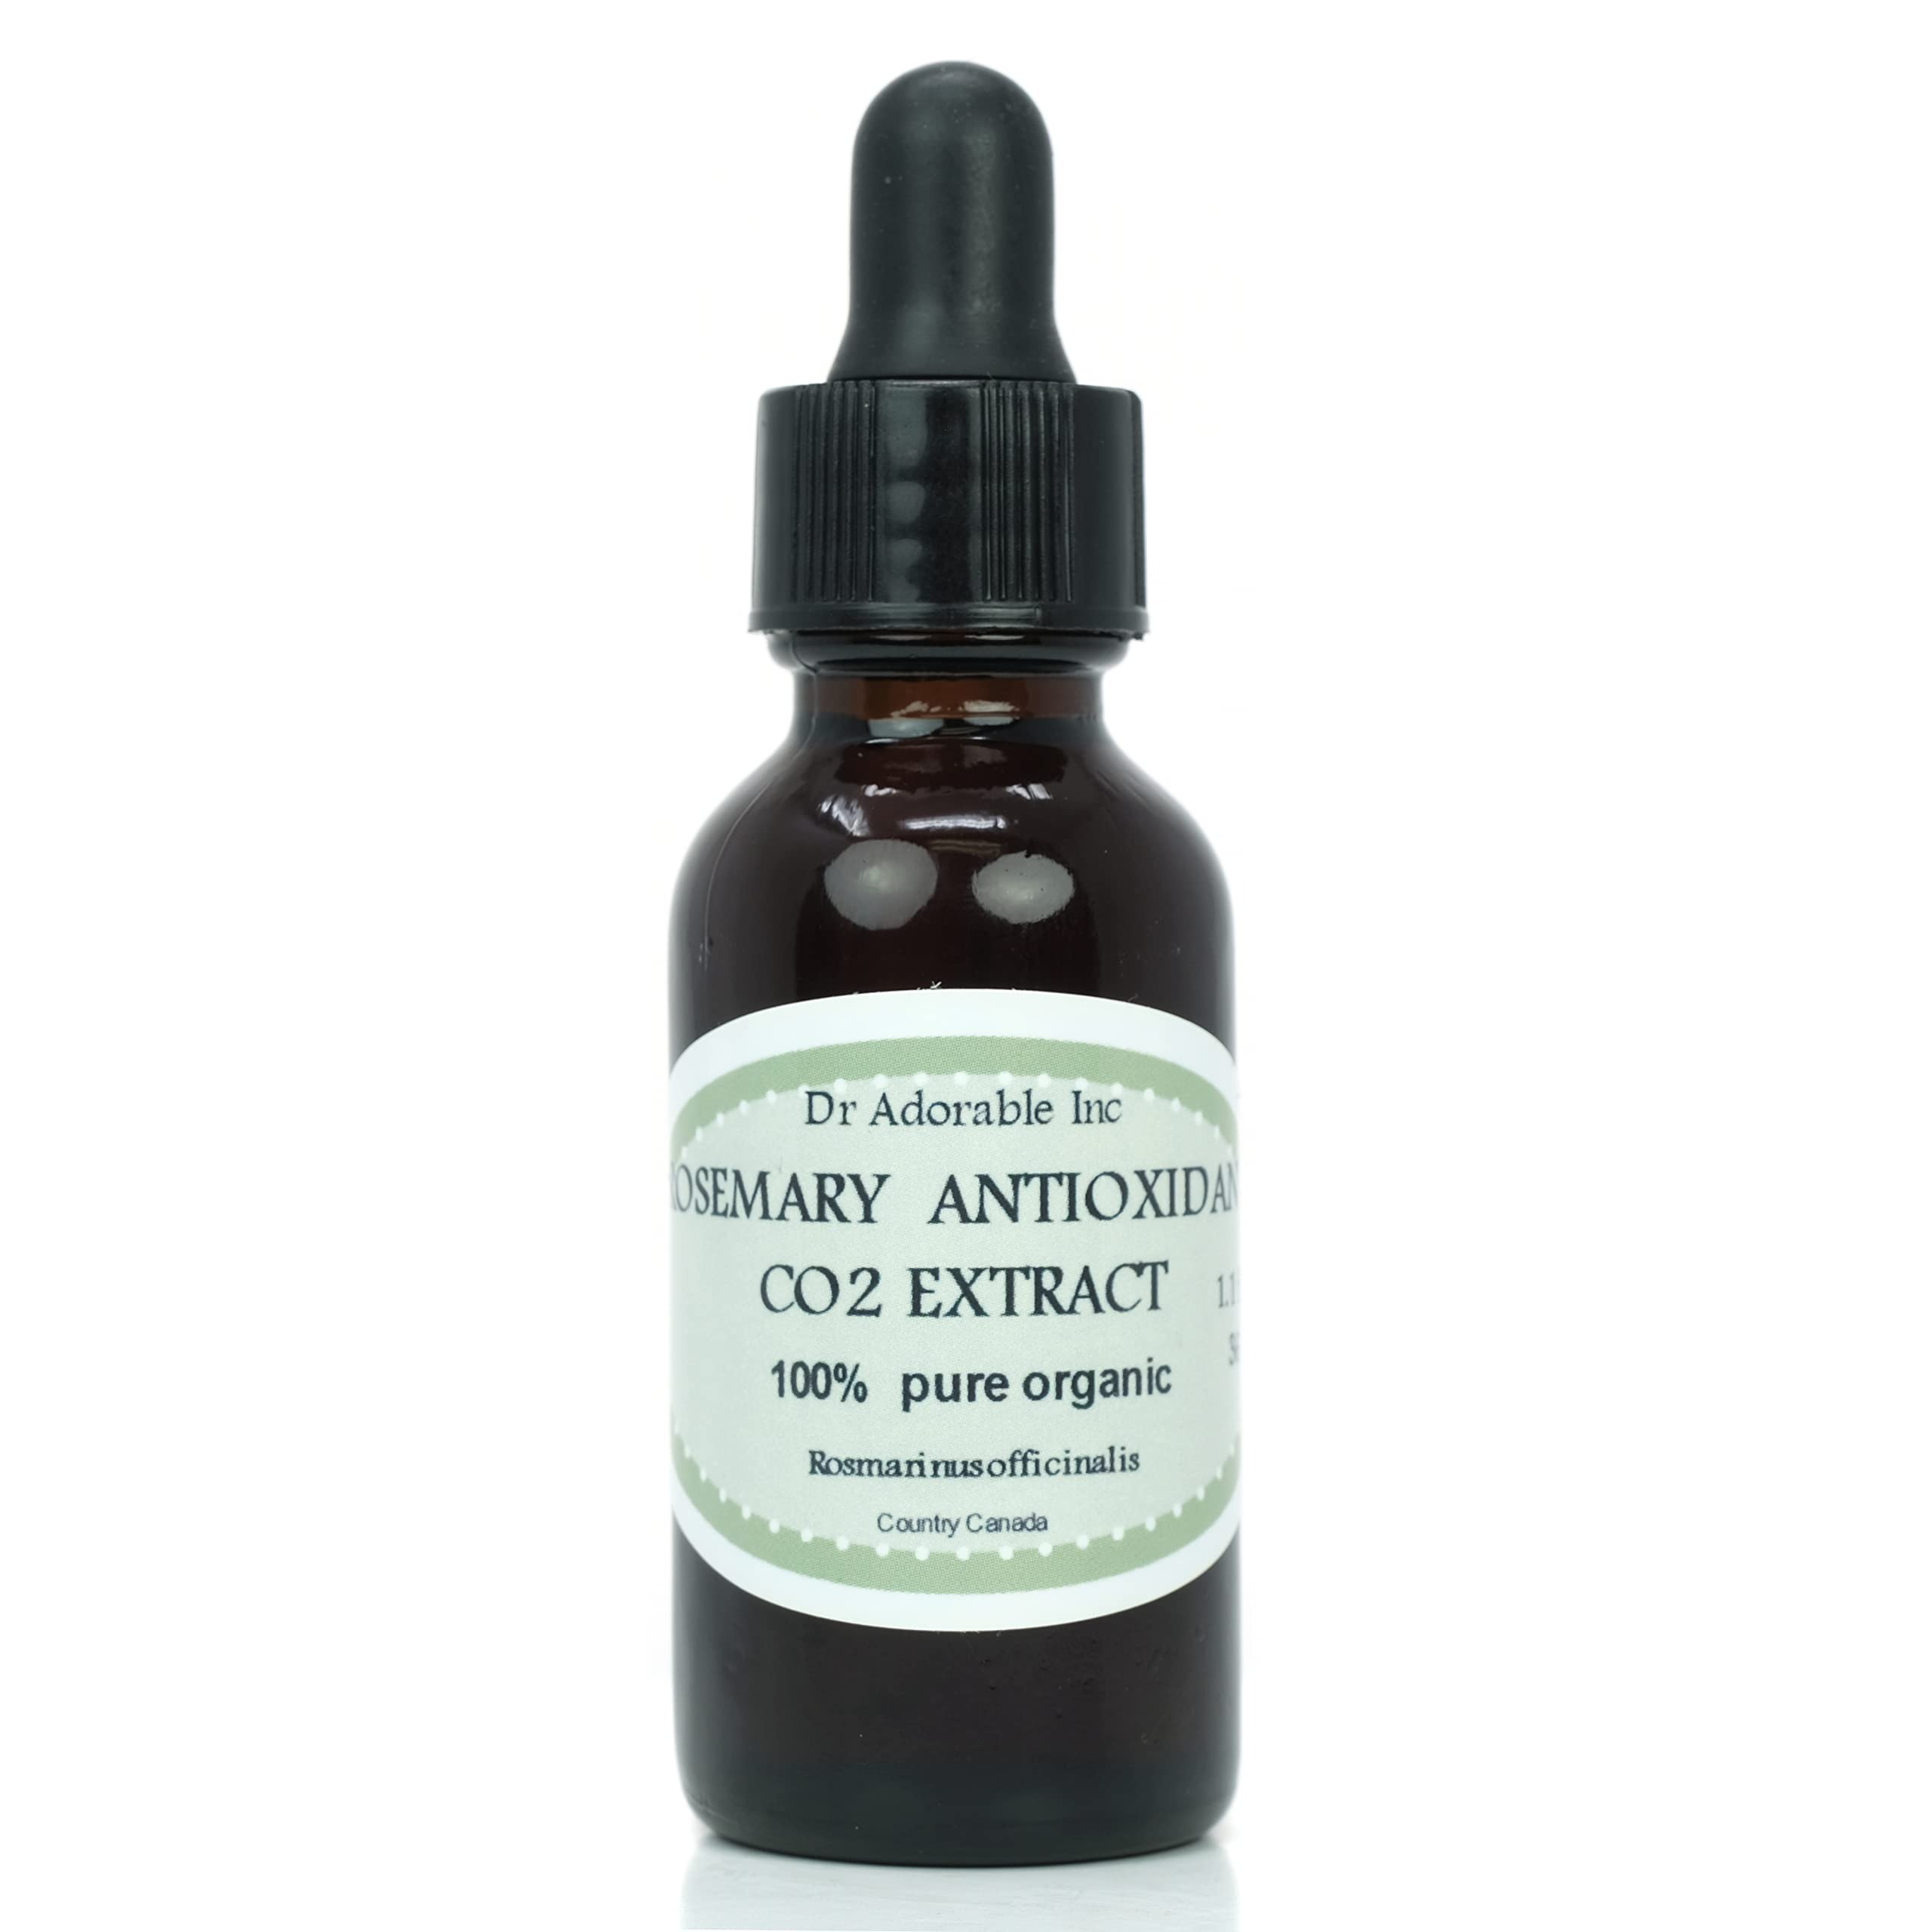
Item Name: Rosemary Antioxidant Co2 Extract Organic Pure By Dr.Adorable 1 Oz Amber Glass Bottle With Glass Dropper
Bullet Point 1: Pure,Organic Great in soaps, creams, lotions and for massage.
Bullet Point 2: Rosemary Antioxidant, also known as Rosemary Oil Extract (ROE) is a pure antioxidant taken from rosemary leaves by carbon dioxide extraction.
Bullet Point 3: It has the characteristic odor of rosemary.
Bullet Point 4: As a natural antioxidant, its most outstanding advantage is its ability to rapidly dissolve in and stabilize various oils such as soybean, peanut, sunflower seed, and other such oils.
Bullet Point 5: Recommended usage: 0.02 ~ 0.5%.
Product Description: 100% soluble in most vegetable oils, even at low temperatures.</br> It is uniform, very stable, and there is no deposition at any temperature, even when stored for a long period of time. It remains stable even at temperatures higher than 200 °C</br> It has a very light characteristic odor of rosemary, but should not have a noticeable effect on the final product. </br> Recommended usage: 0.02 ~ 0.5%. </br> This product can be added directly to liquid products, or it can be sprayed, immersed, rolled or injected into powder products after dilution with some oil. </br> Compounding procedures: When using, mix well with the other product. It will not be effective when used in products with a pH value higher than 8.5. It should not be in contact with iron, copper or other metals, especially at high temperatures.
Value: 1.0
Unit: Fl Oz

Price: 15.99